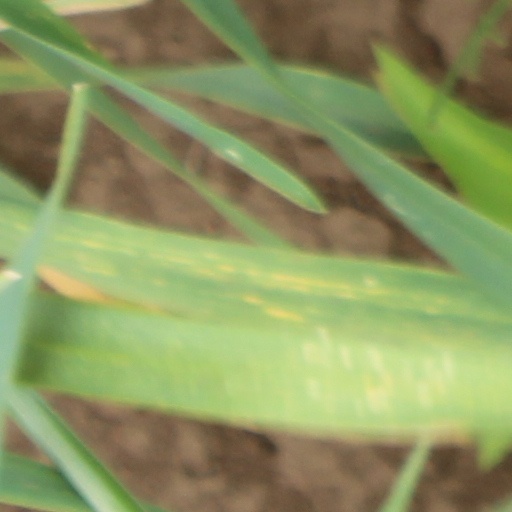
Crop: wheat